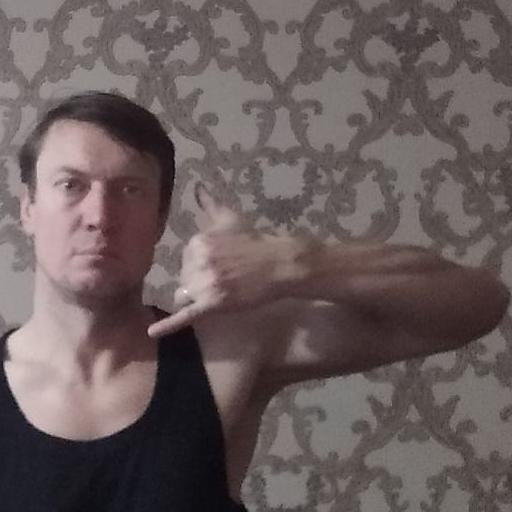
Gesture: call